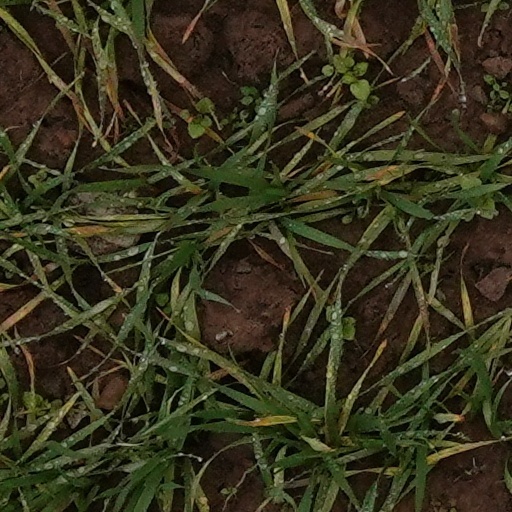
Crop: wheat